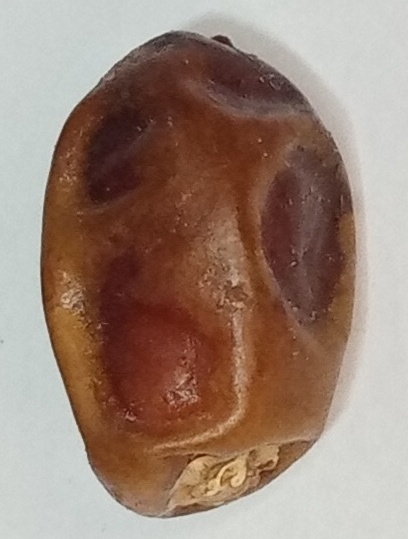
Variety: aseel
Size: medium
Grade: grade-1